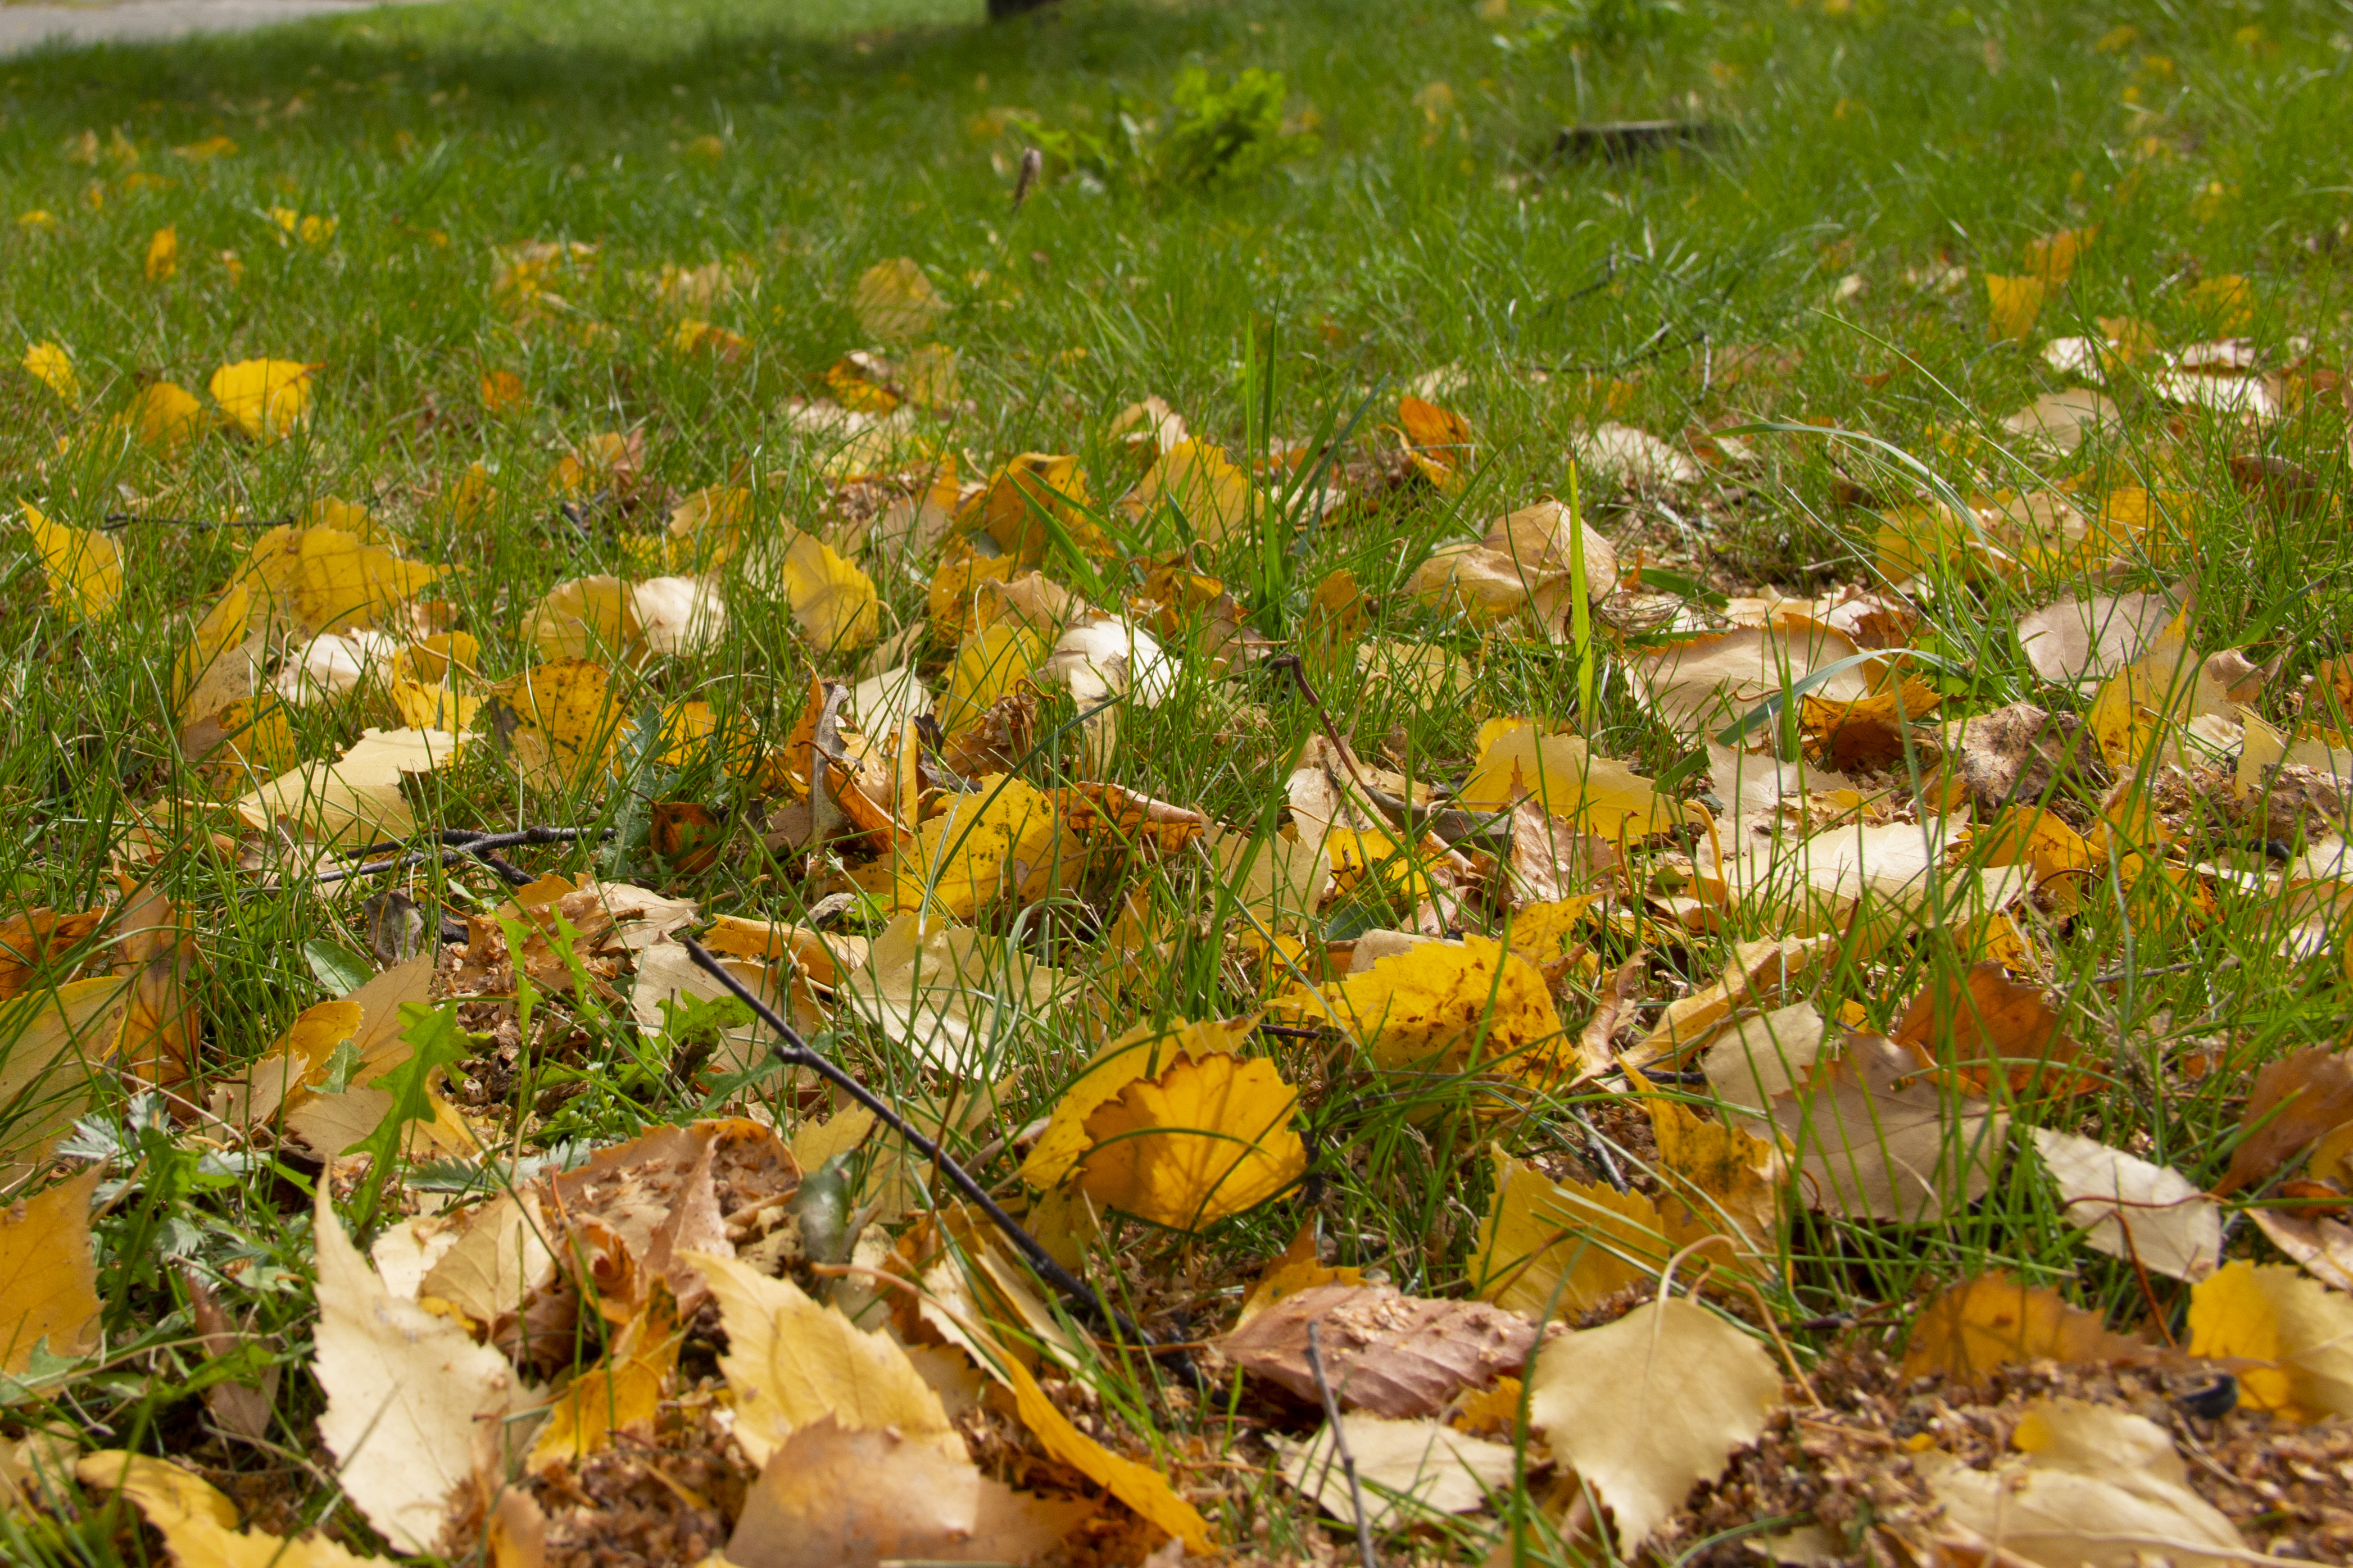
leaves, grass, alley, greenery, lawn, autumn, seasons, birch, flower, yellow, plant, meadow, wildflower, leaf, spring, flowering plant, mayweed, herbaceous plant